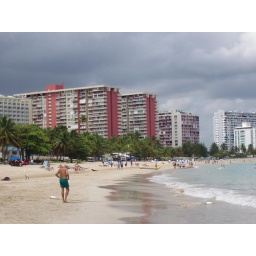
The 2 towers in pink